Low-alcohol beer

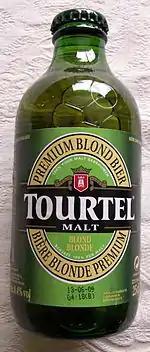
Tourtel, a near-beer which has 0.4% ABV

Low-alcohol beer is beer with little or no alcohol by volume that aims to reproduce the taste of beer while eliminating or reducing the inebriating effect, carbohydrates, and calories of regular alcoholic brews. Low-alcohol beers can come in different beer styles such as lagers, stouts, and ales. Low-alcohol beer is also known as light beer, non-alcoholic beer, small beer, small ale, or near-beer.